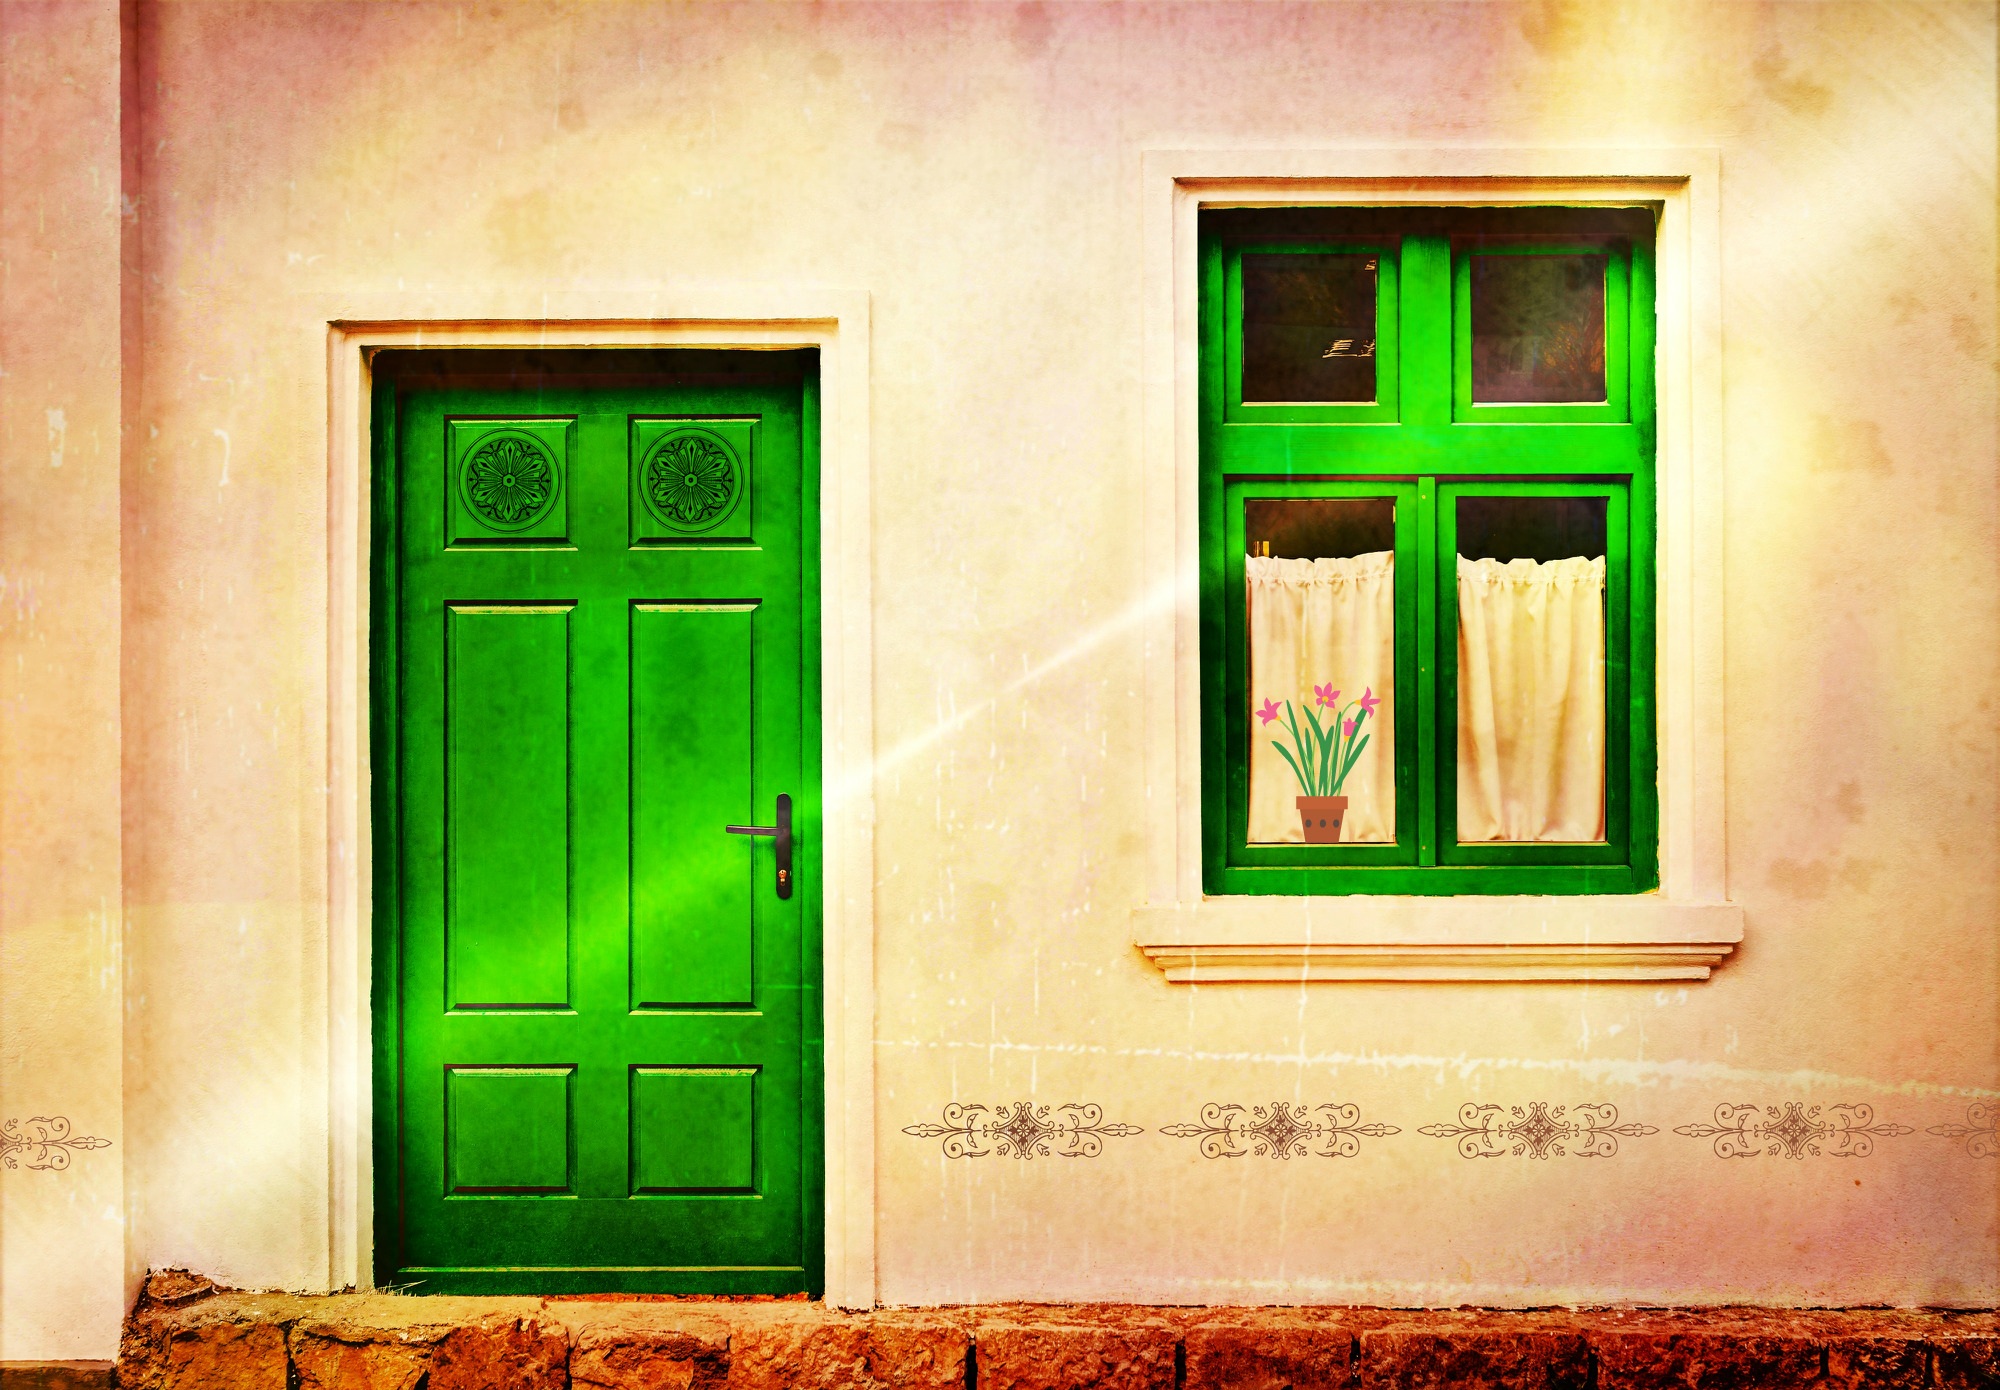
architecture, structure, house, window, building, old, home, wall, live, green, red, color, romantic, facade, door, painting, interior design, front door, wooden door, decorative, mural, input, house entrance, ornaments, home front, modern art, hauswand, housewife, incidence of light, lattice windows, floral decoration, cassette door, style element, houses wall with doors